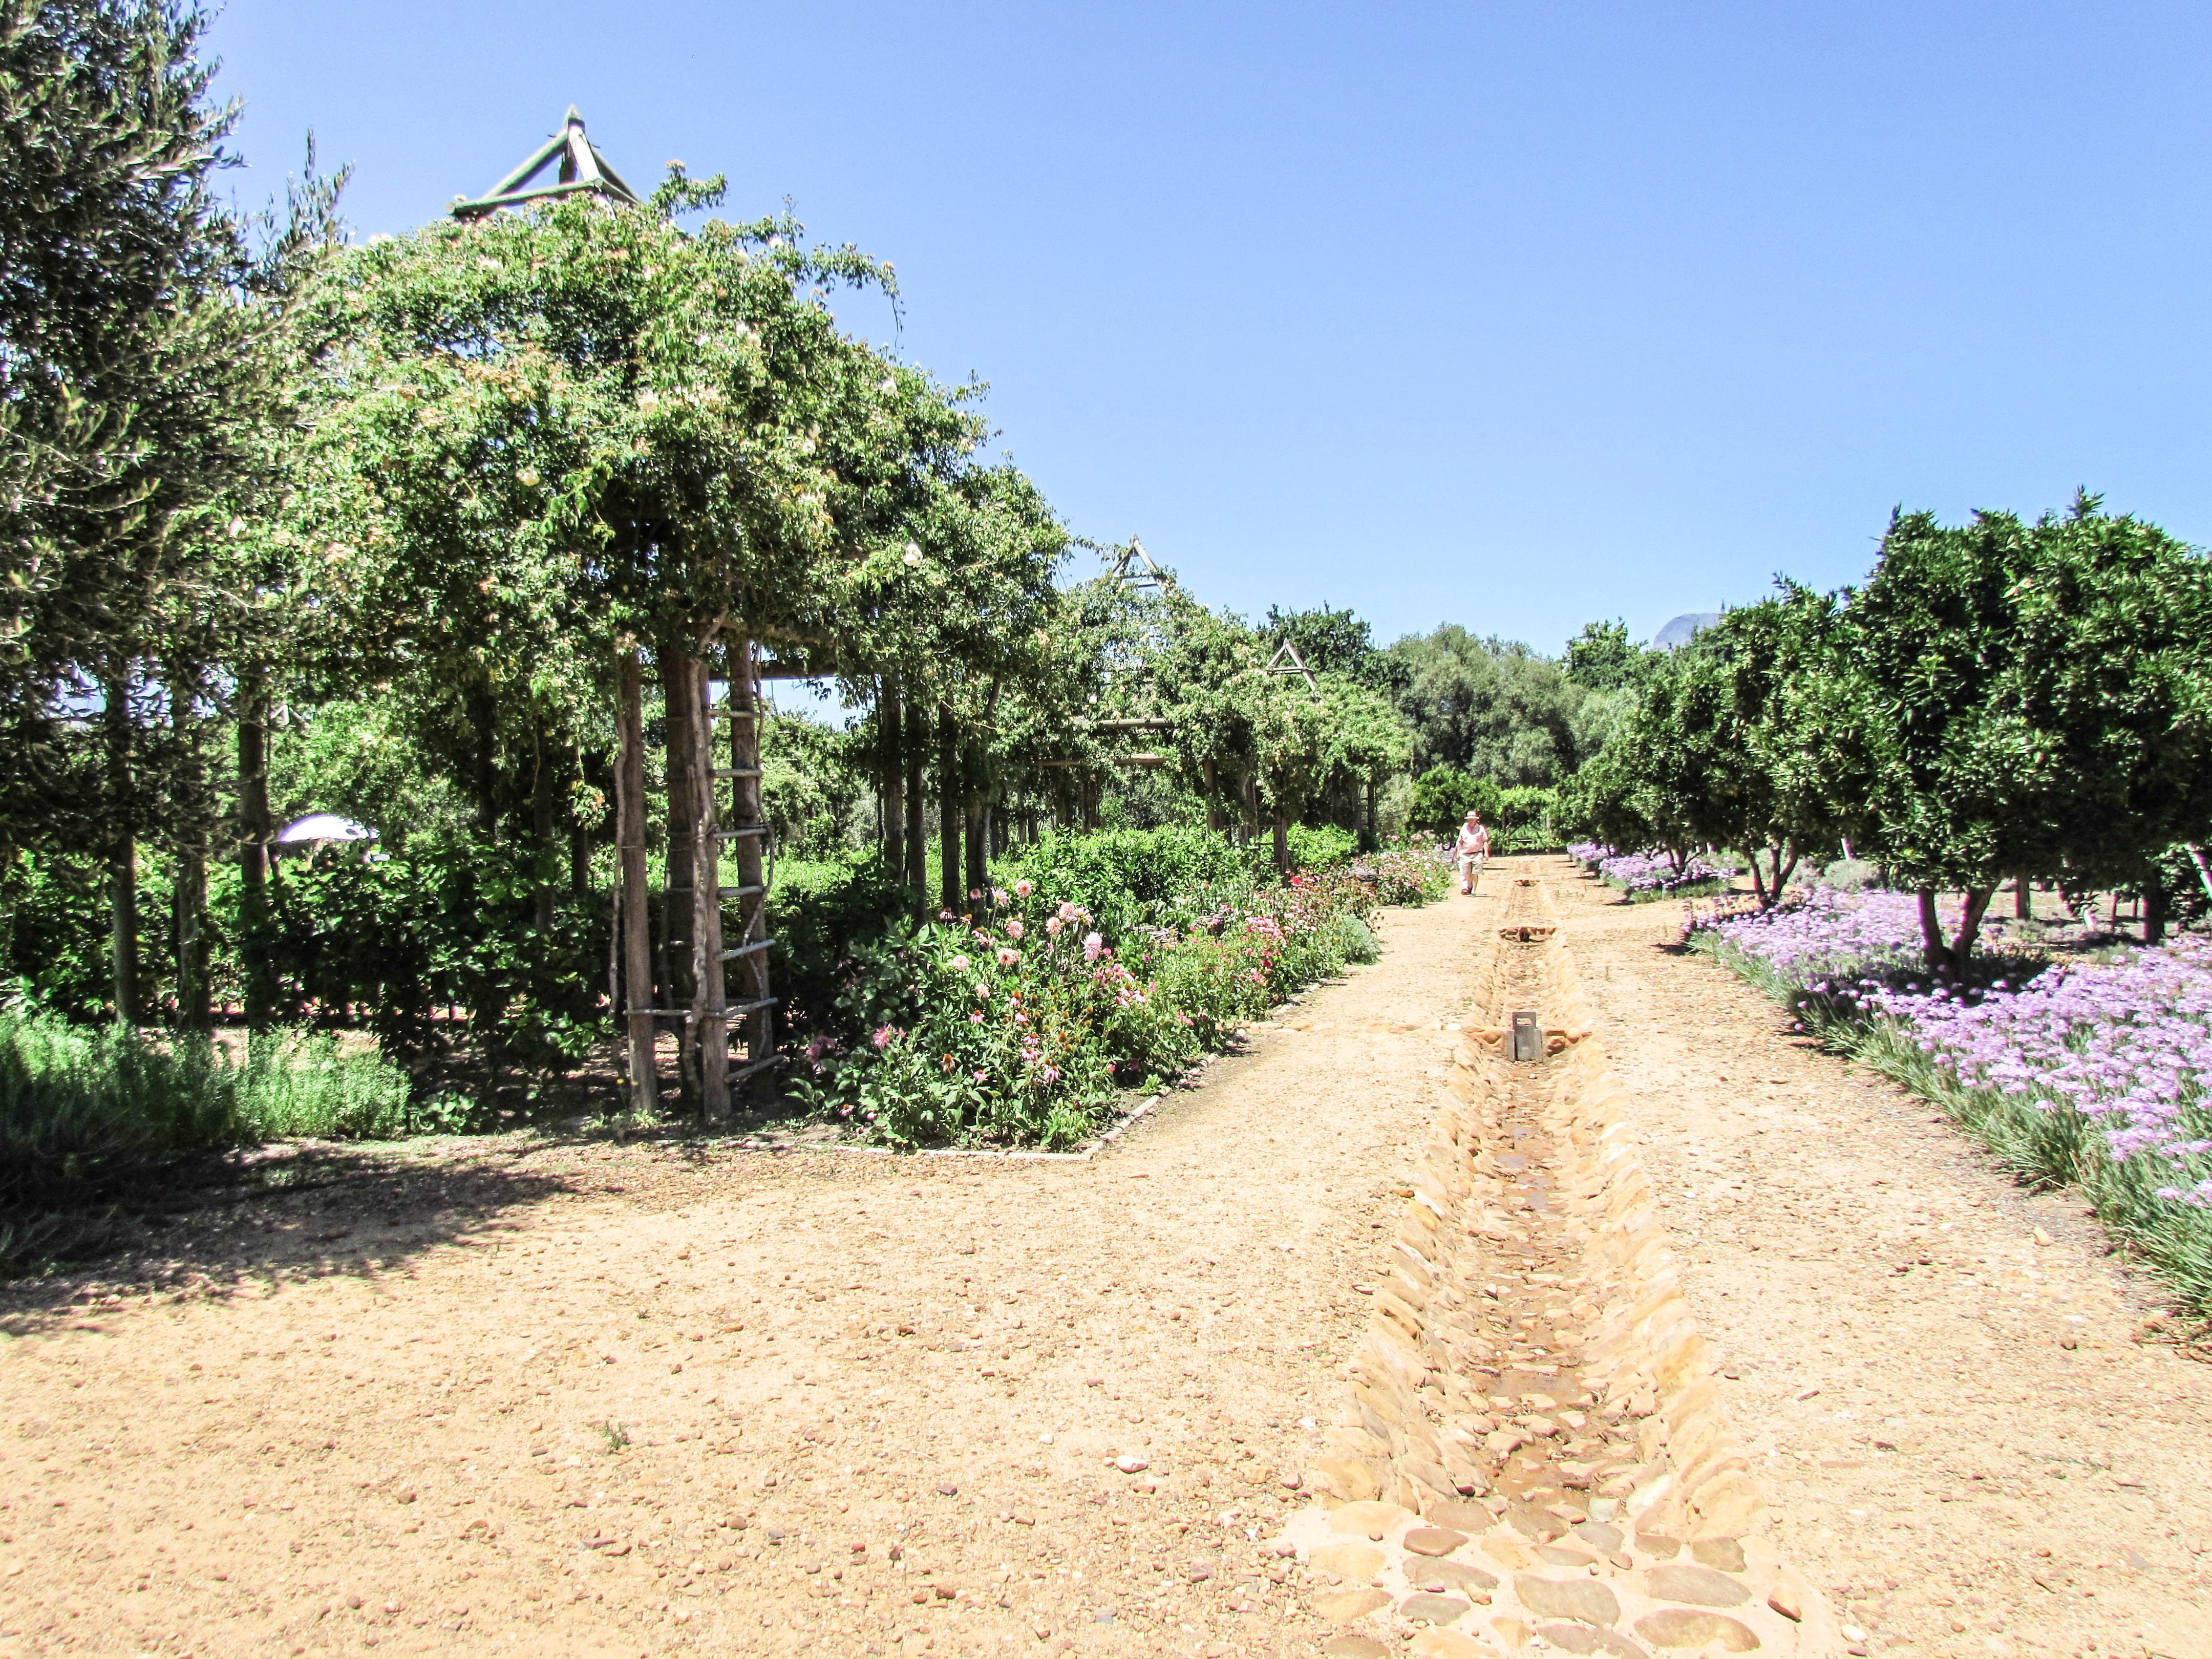
landscape, nature, grass, field, summer, spring, green, soil, agriculture, garden, happy, plantation, gardener, land lot